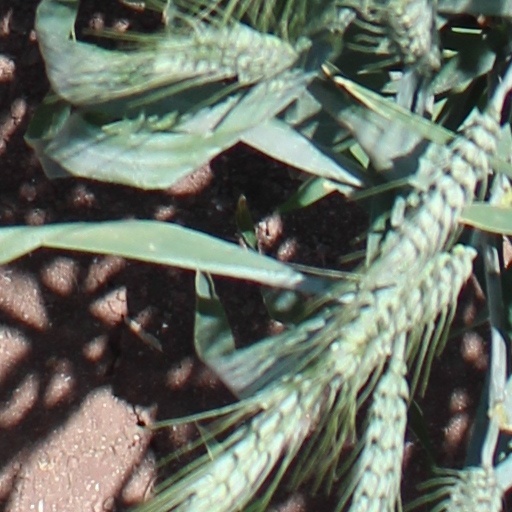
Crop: wheat